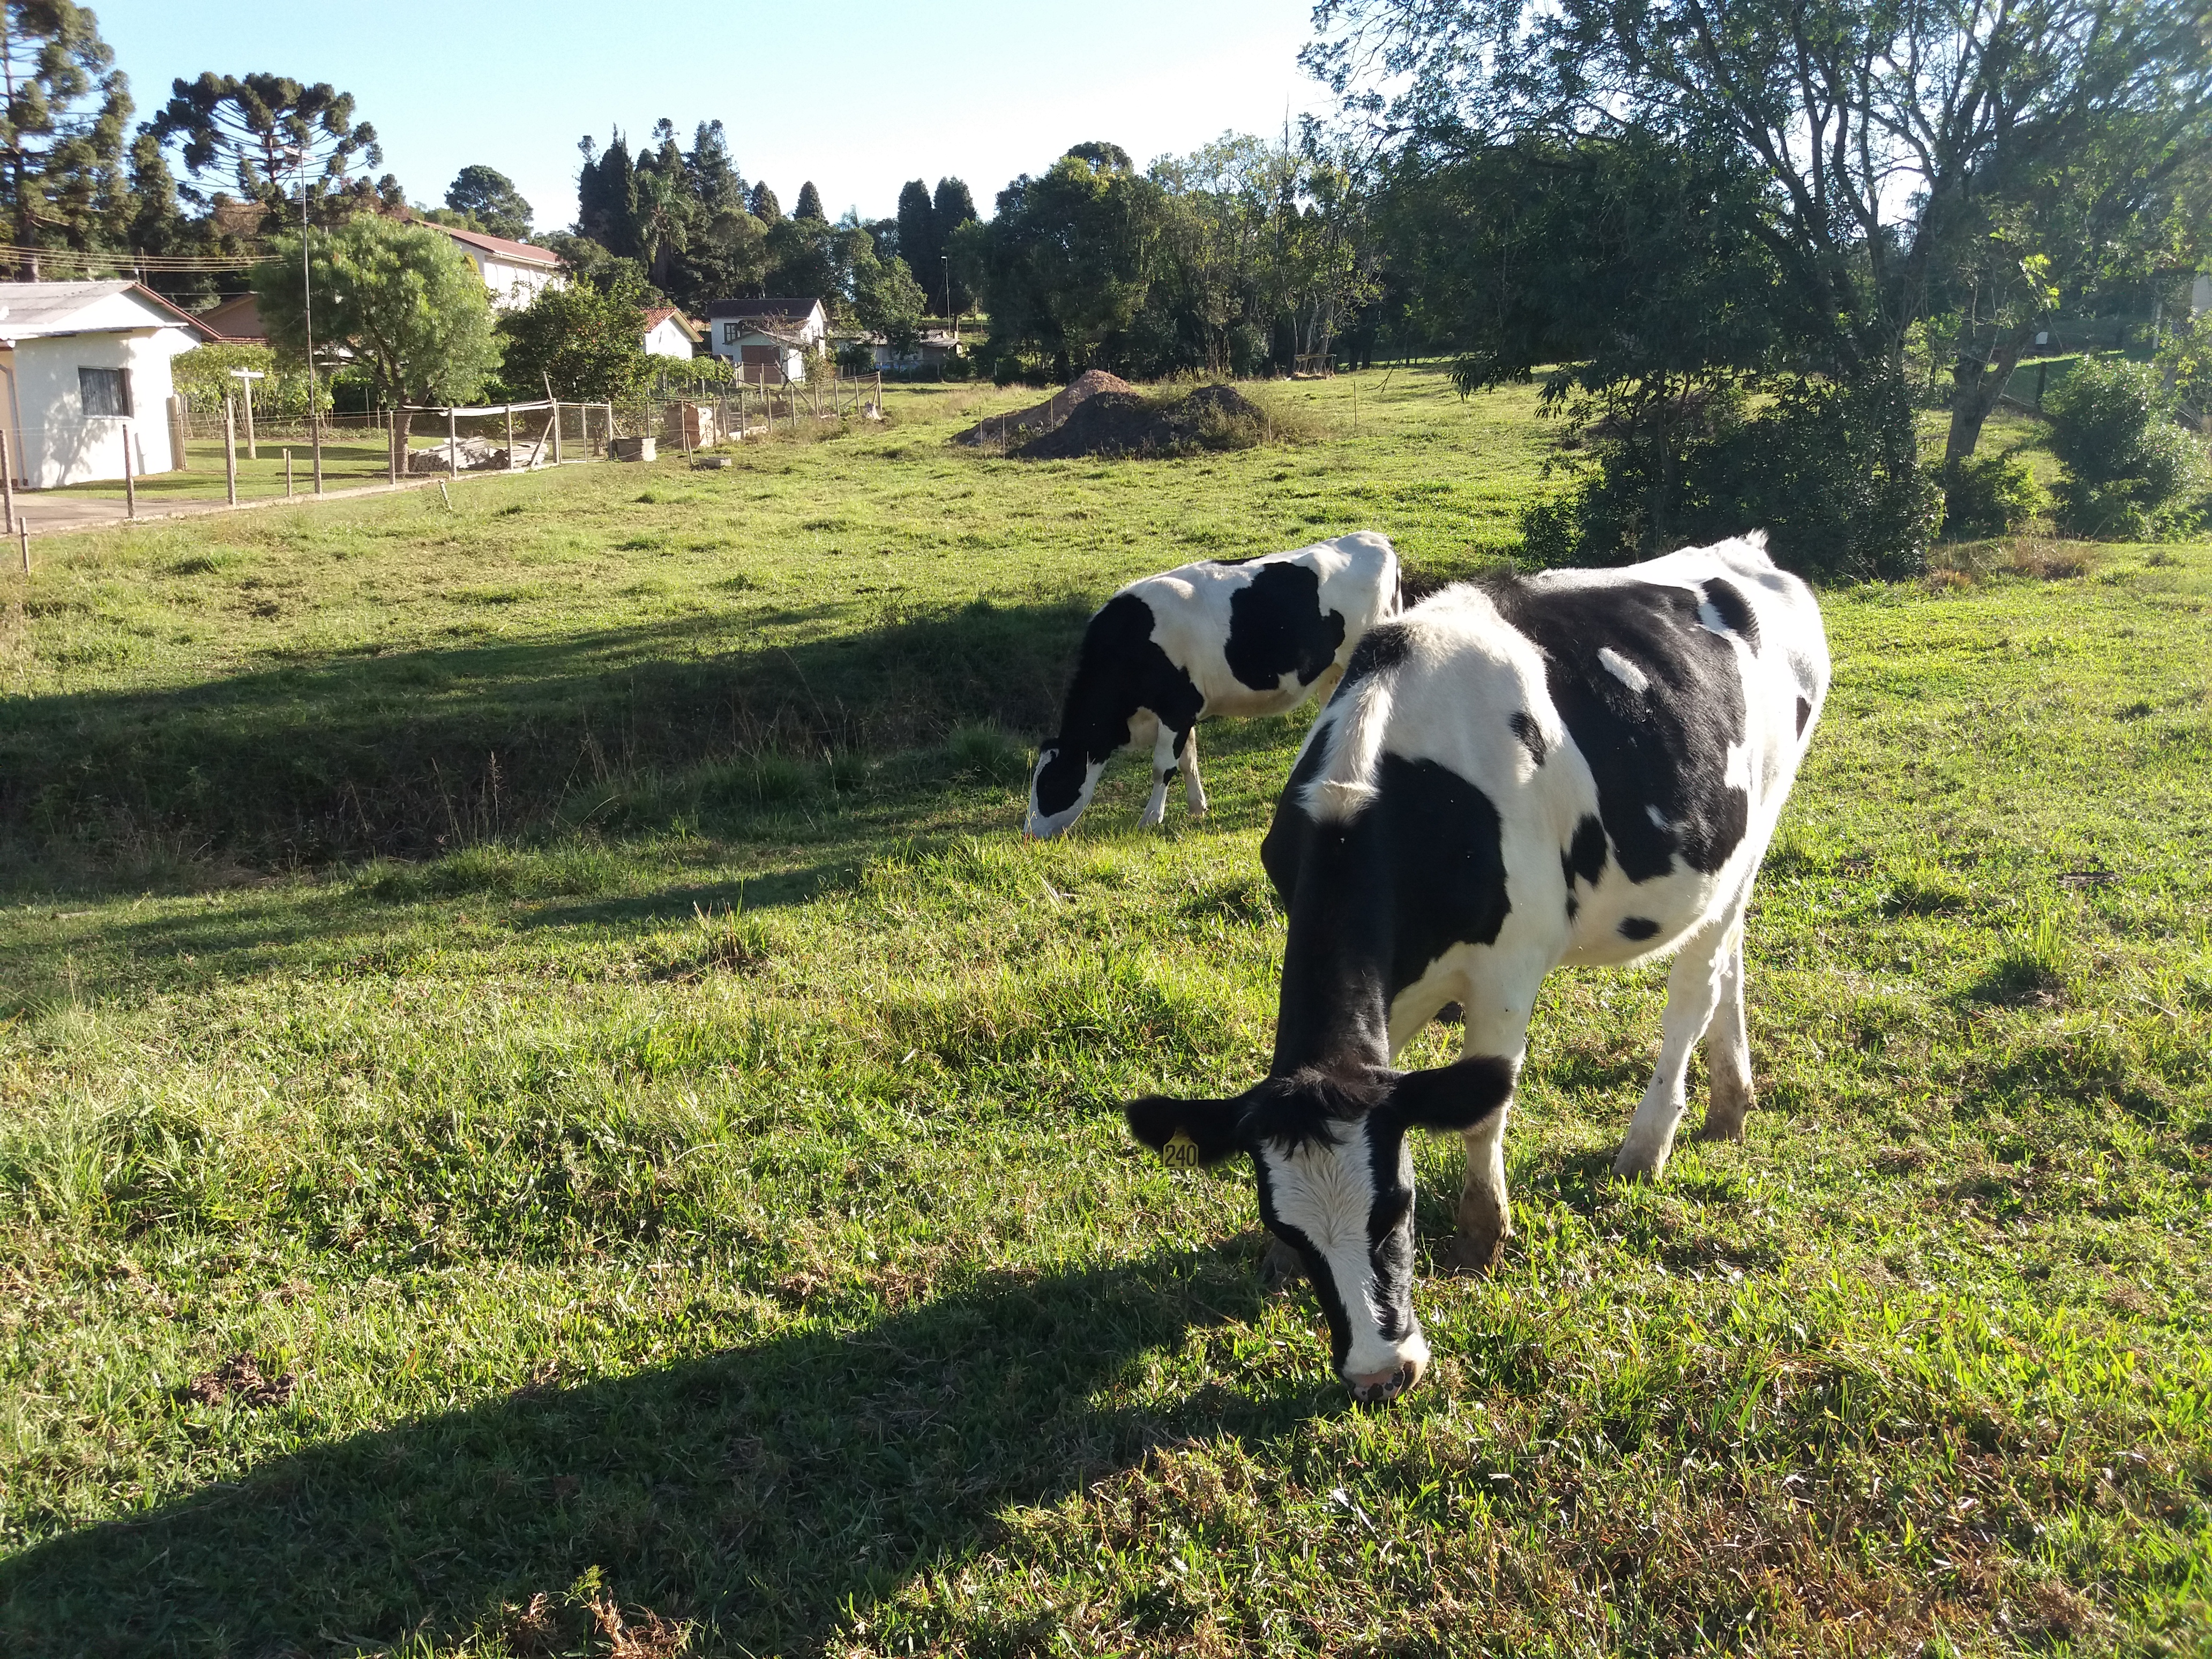
cow, dairy cow, bovine, pasture, grazing, natural environment, grassland, grass, livestock, farm, meadow, cow goat family, rural area, dairy, field, plant, calf, landscape